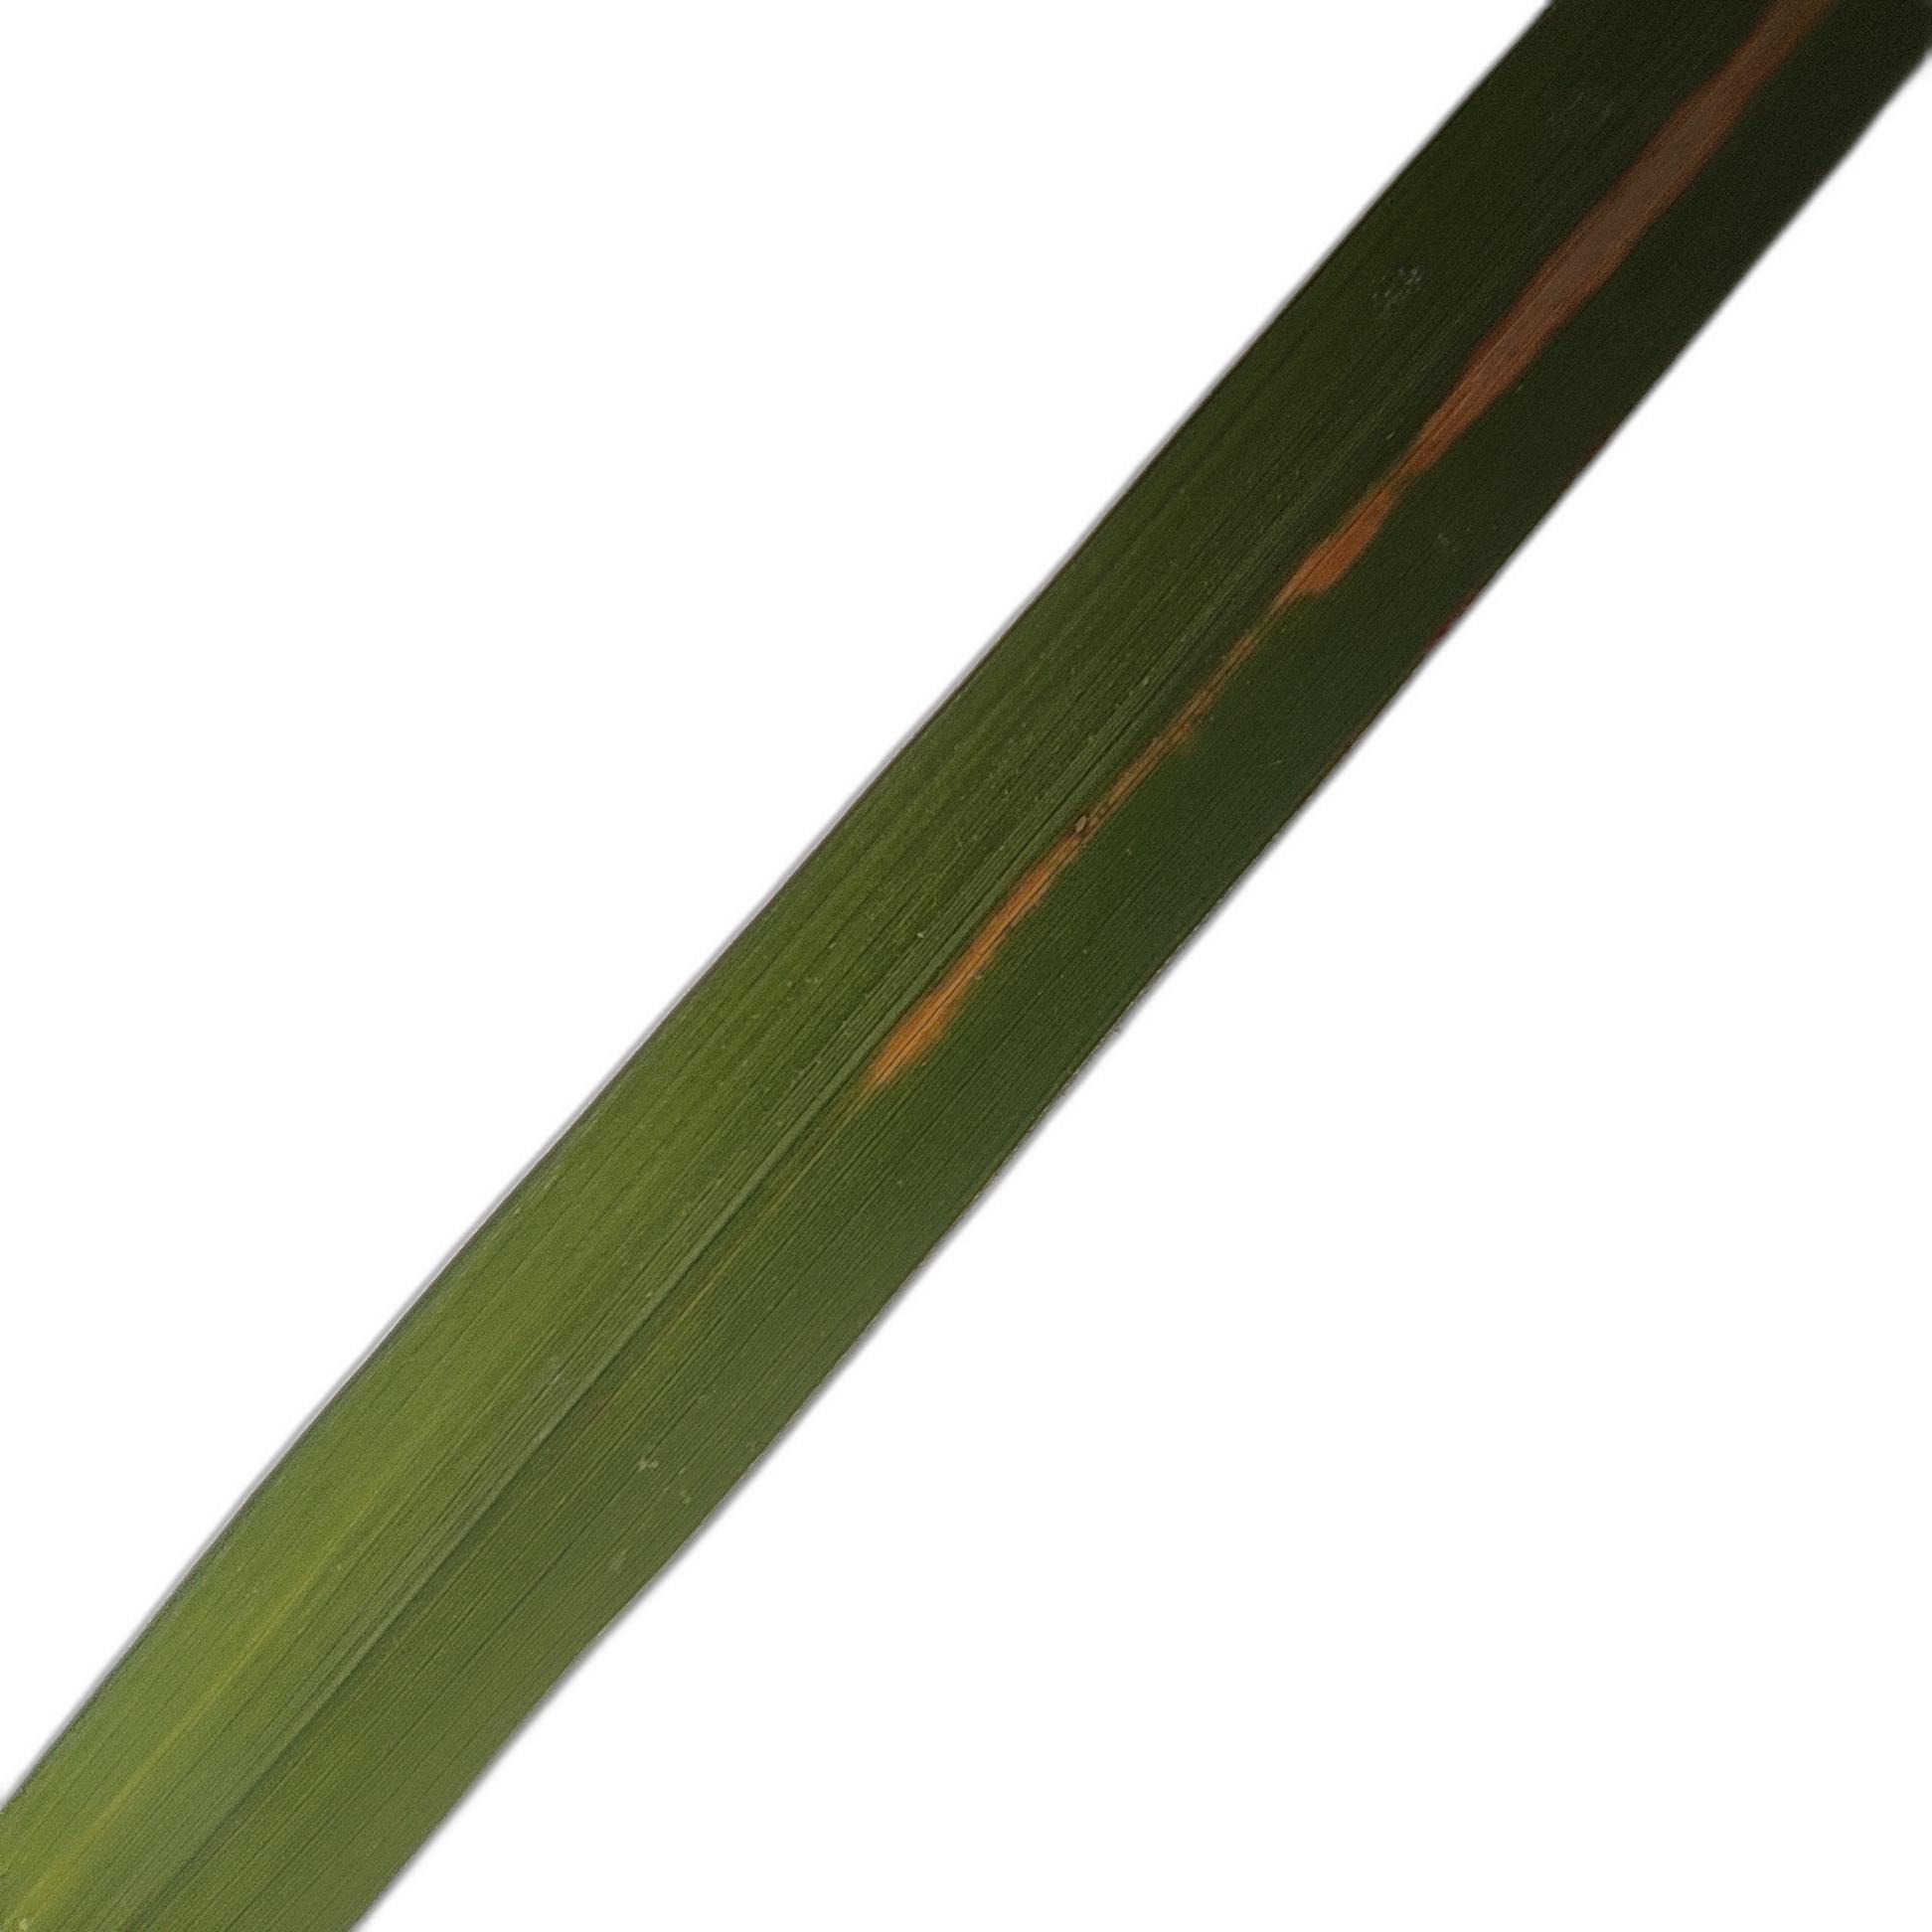
Label: Rice Stripes